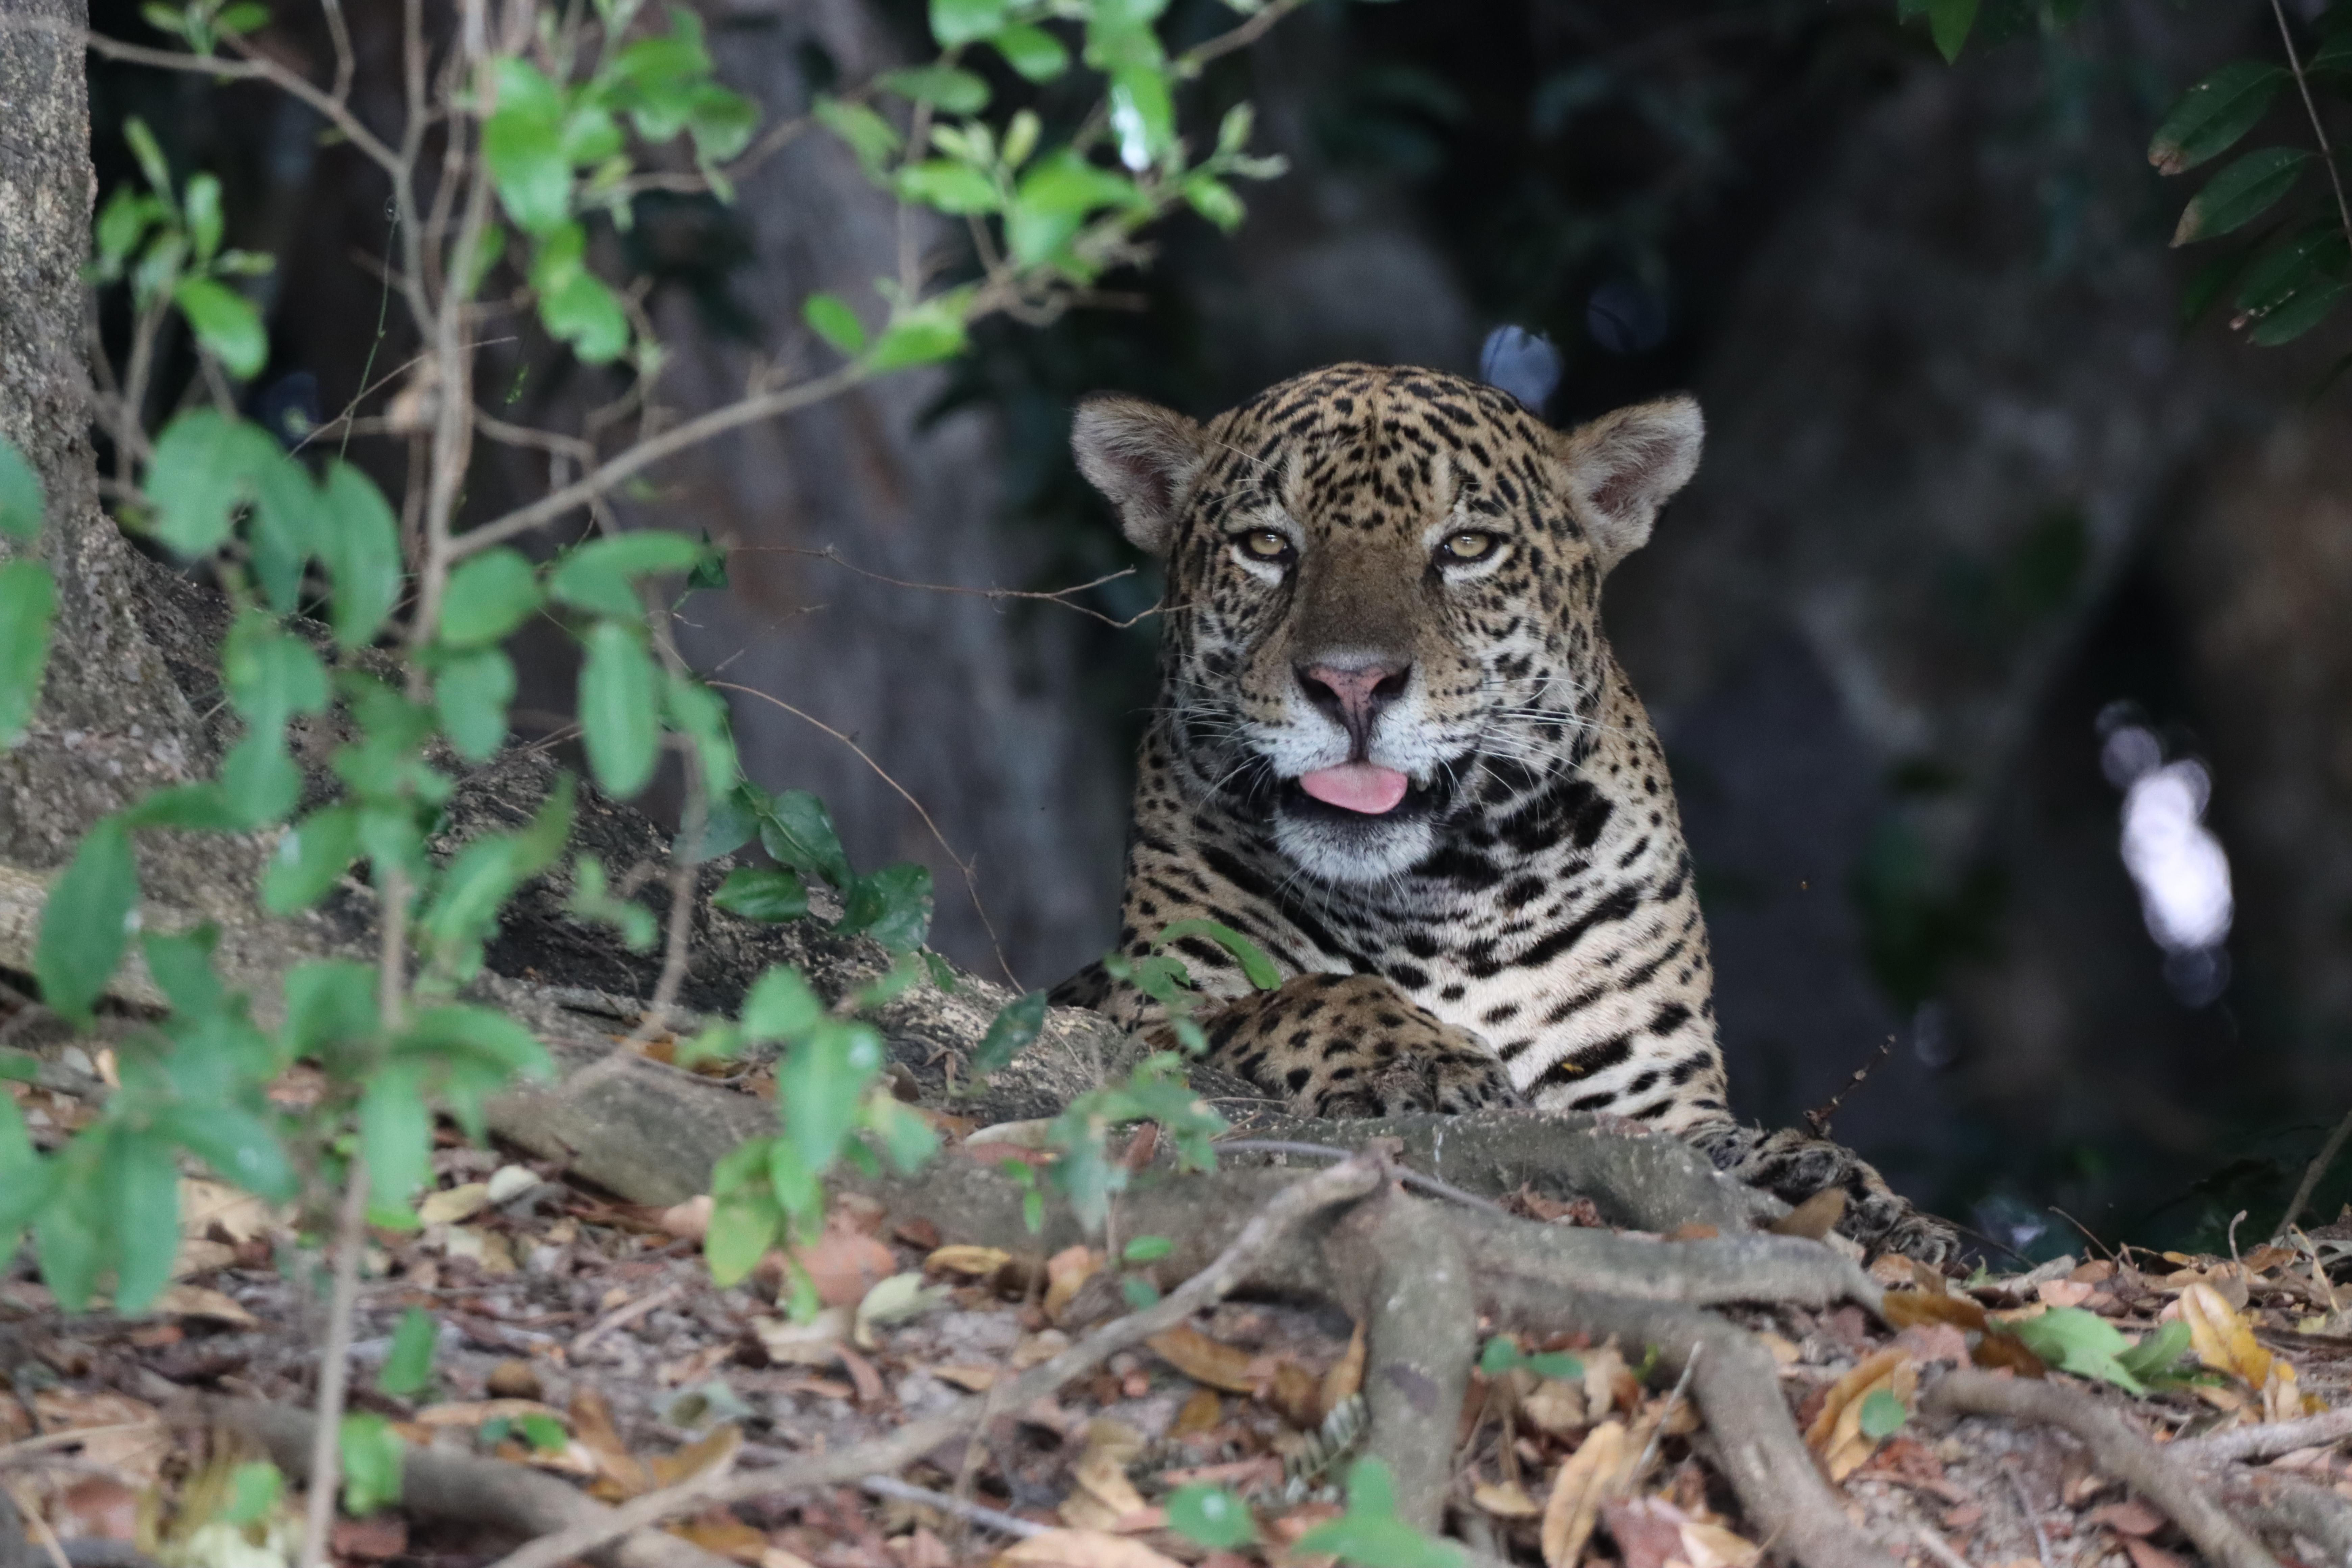
Jaguar: Bagua